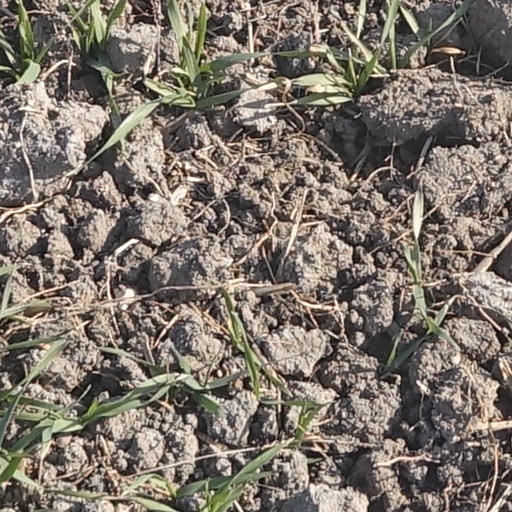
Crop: wheat